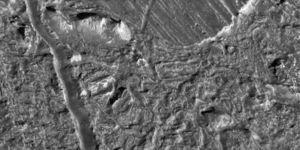
Europe, officiellement Jupiter II Europe est un satellite naturel de Jupiter, le sixième par la distance et le deuxième parmi les satellites galiléens.